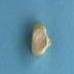
Maize quality: Good